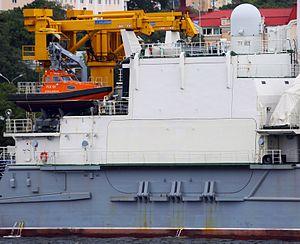
L'Igor Belousov est le nom d'un navire de sauvetage de la marine russe.